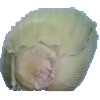
Label: Corn Husk 1